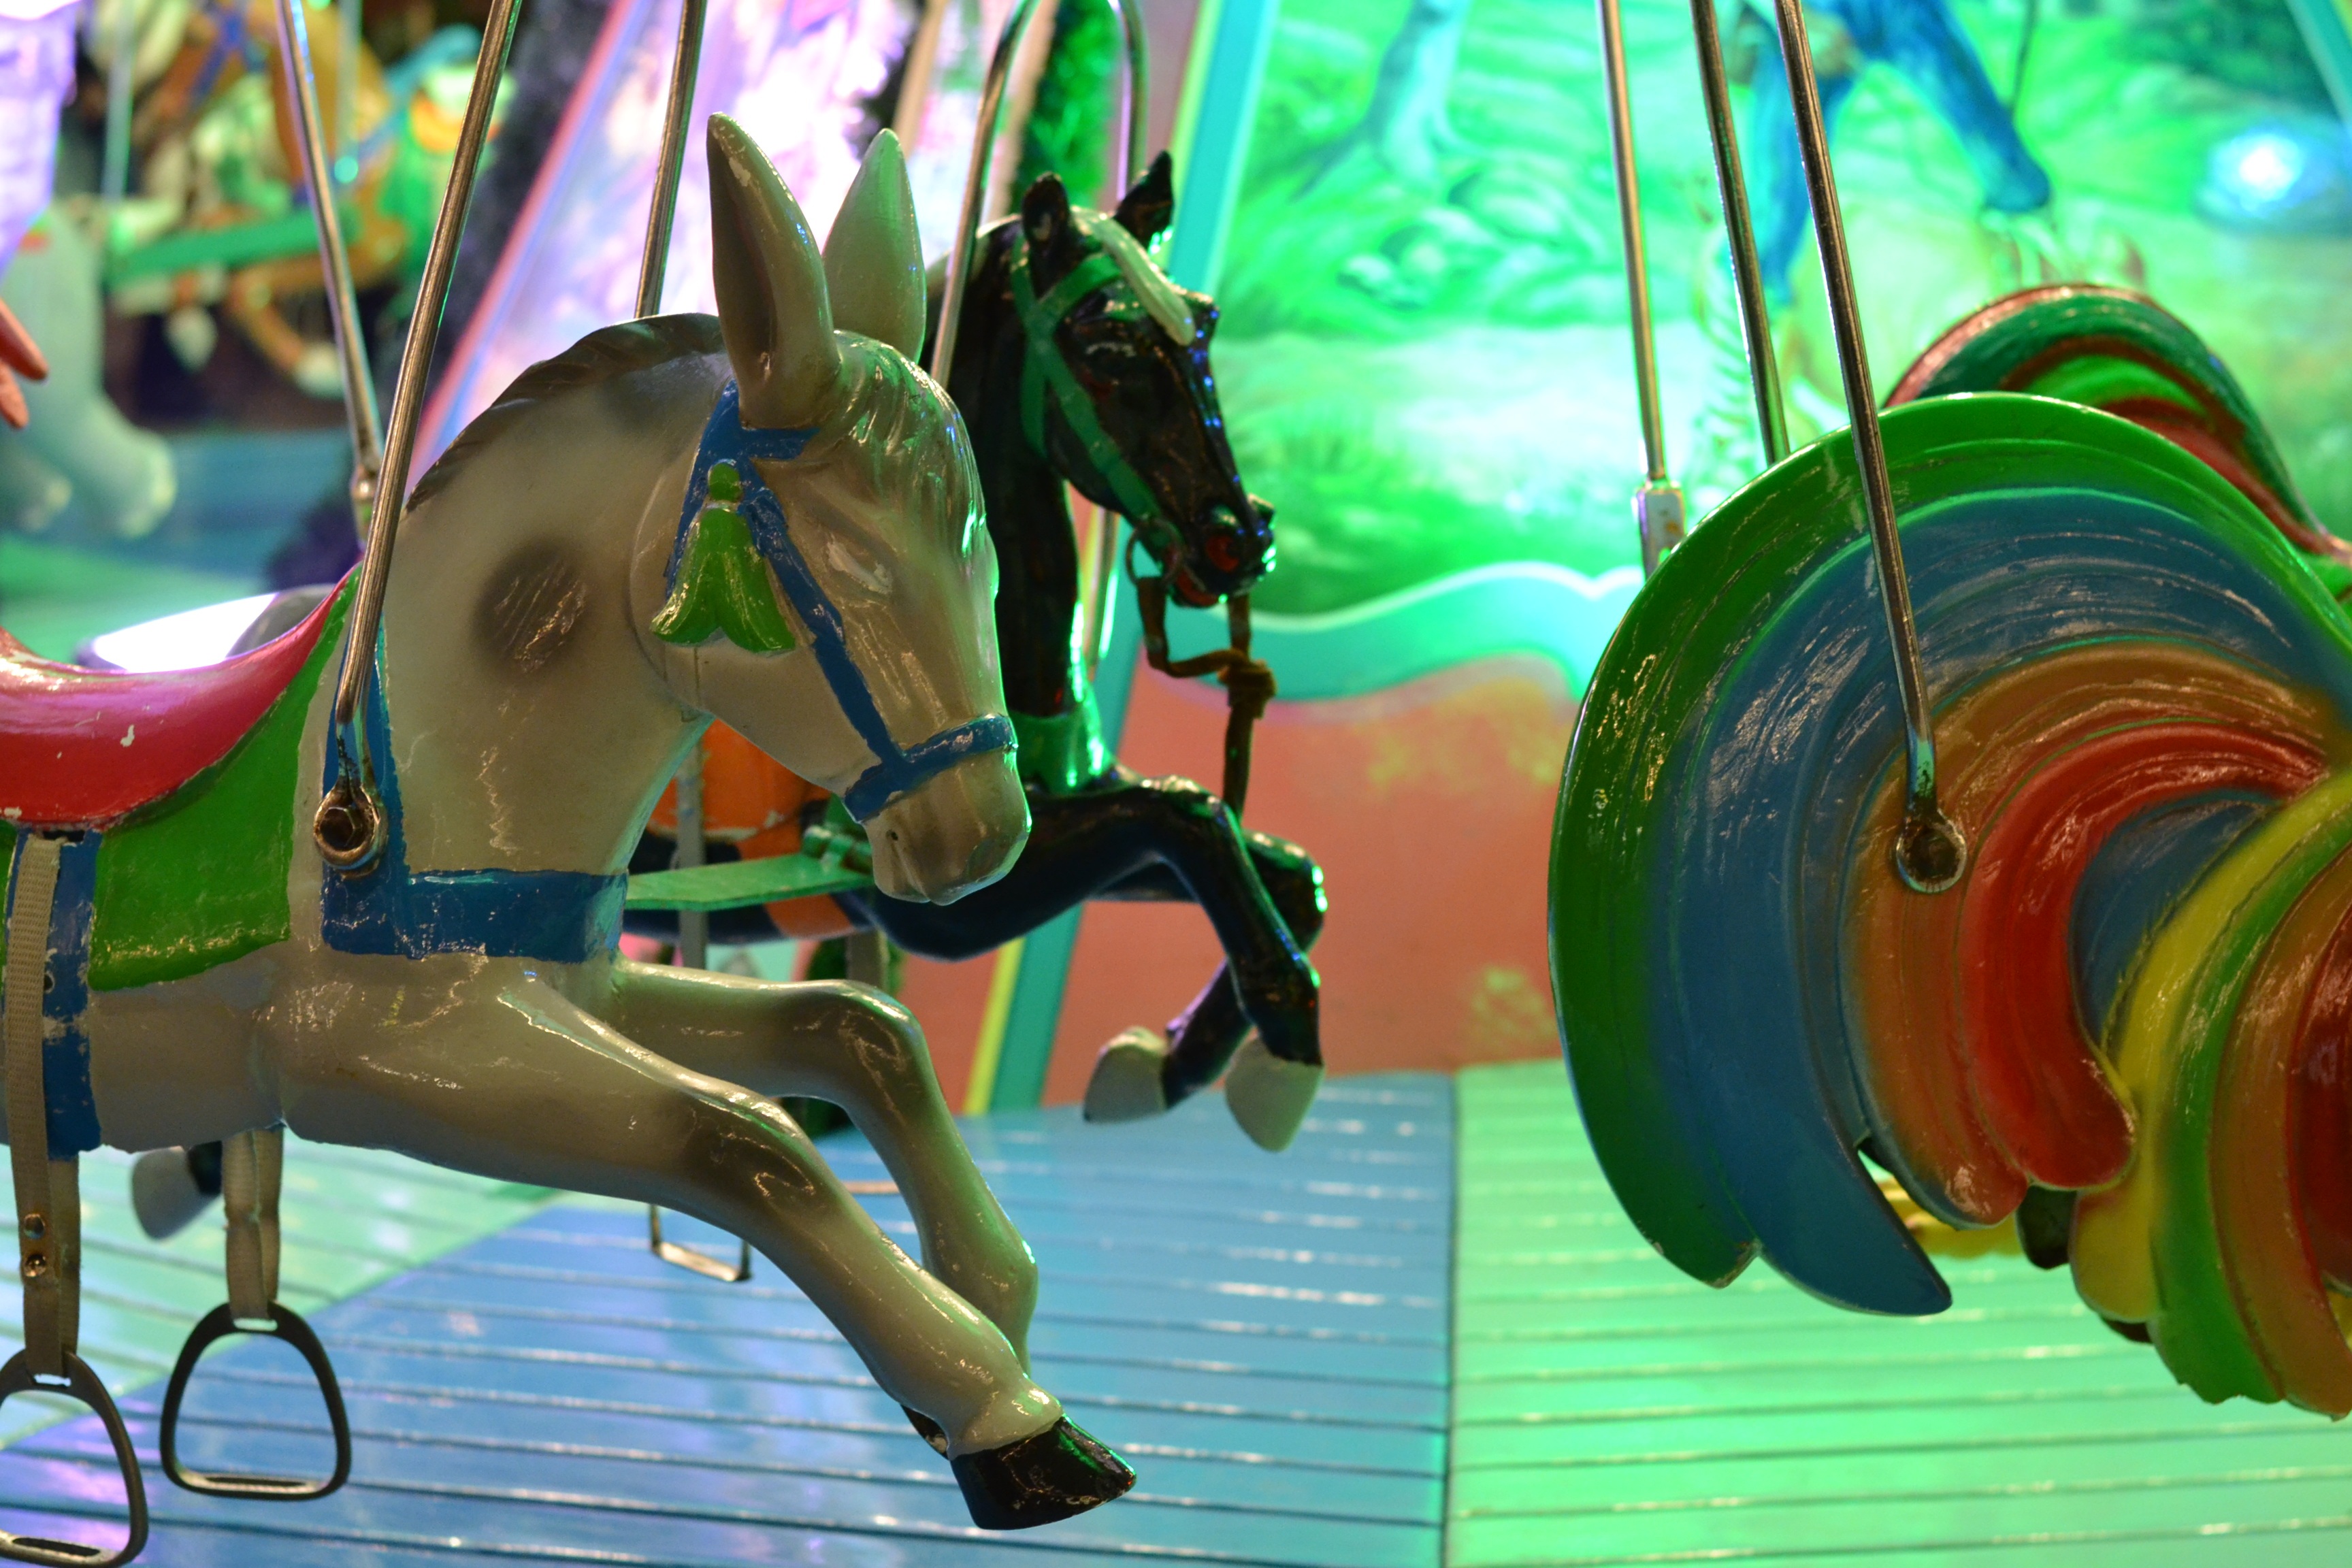
amusement park, color, horse, park, ride, carousel, lights, children, fun, joy, christmas market, hahn, pleasure, screenshot, amusement ride